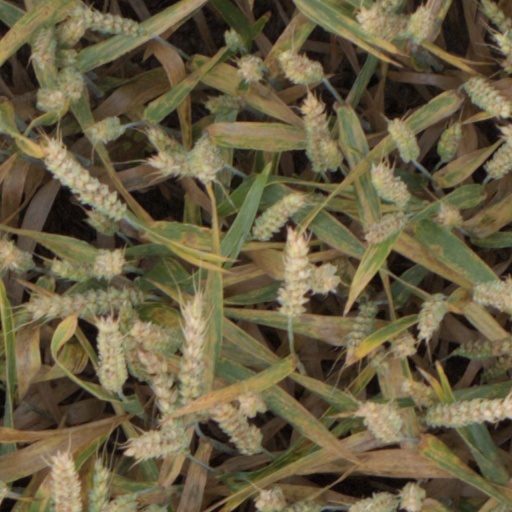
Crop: wheat